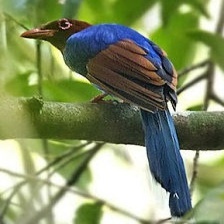
Species: SRI LANKA BLUE MAGPIE
Scientific name: UROCISSA ORNATA
ImageNet parent category: magpie